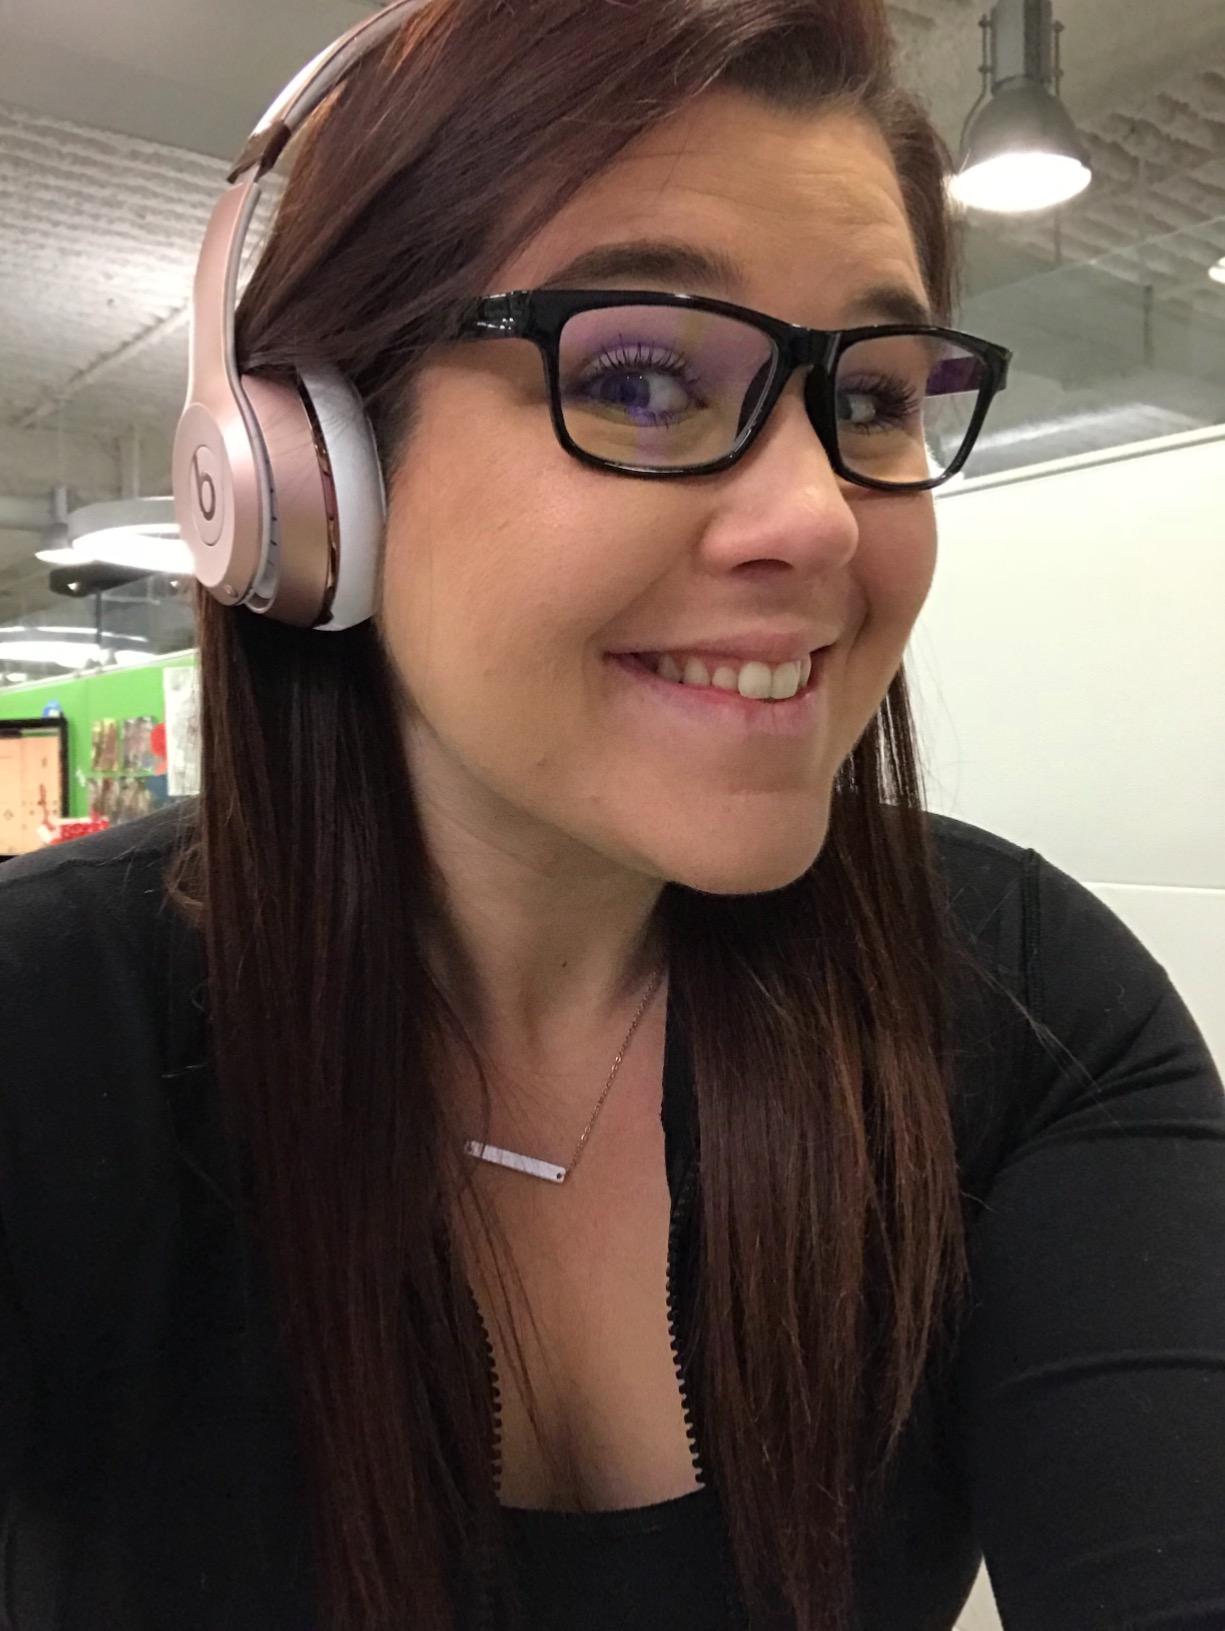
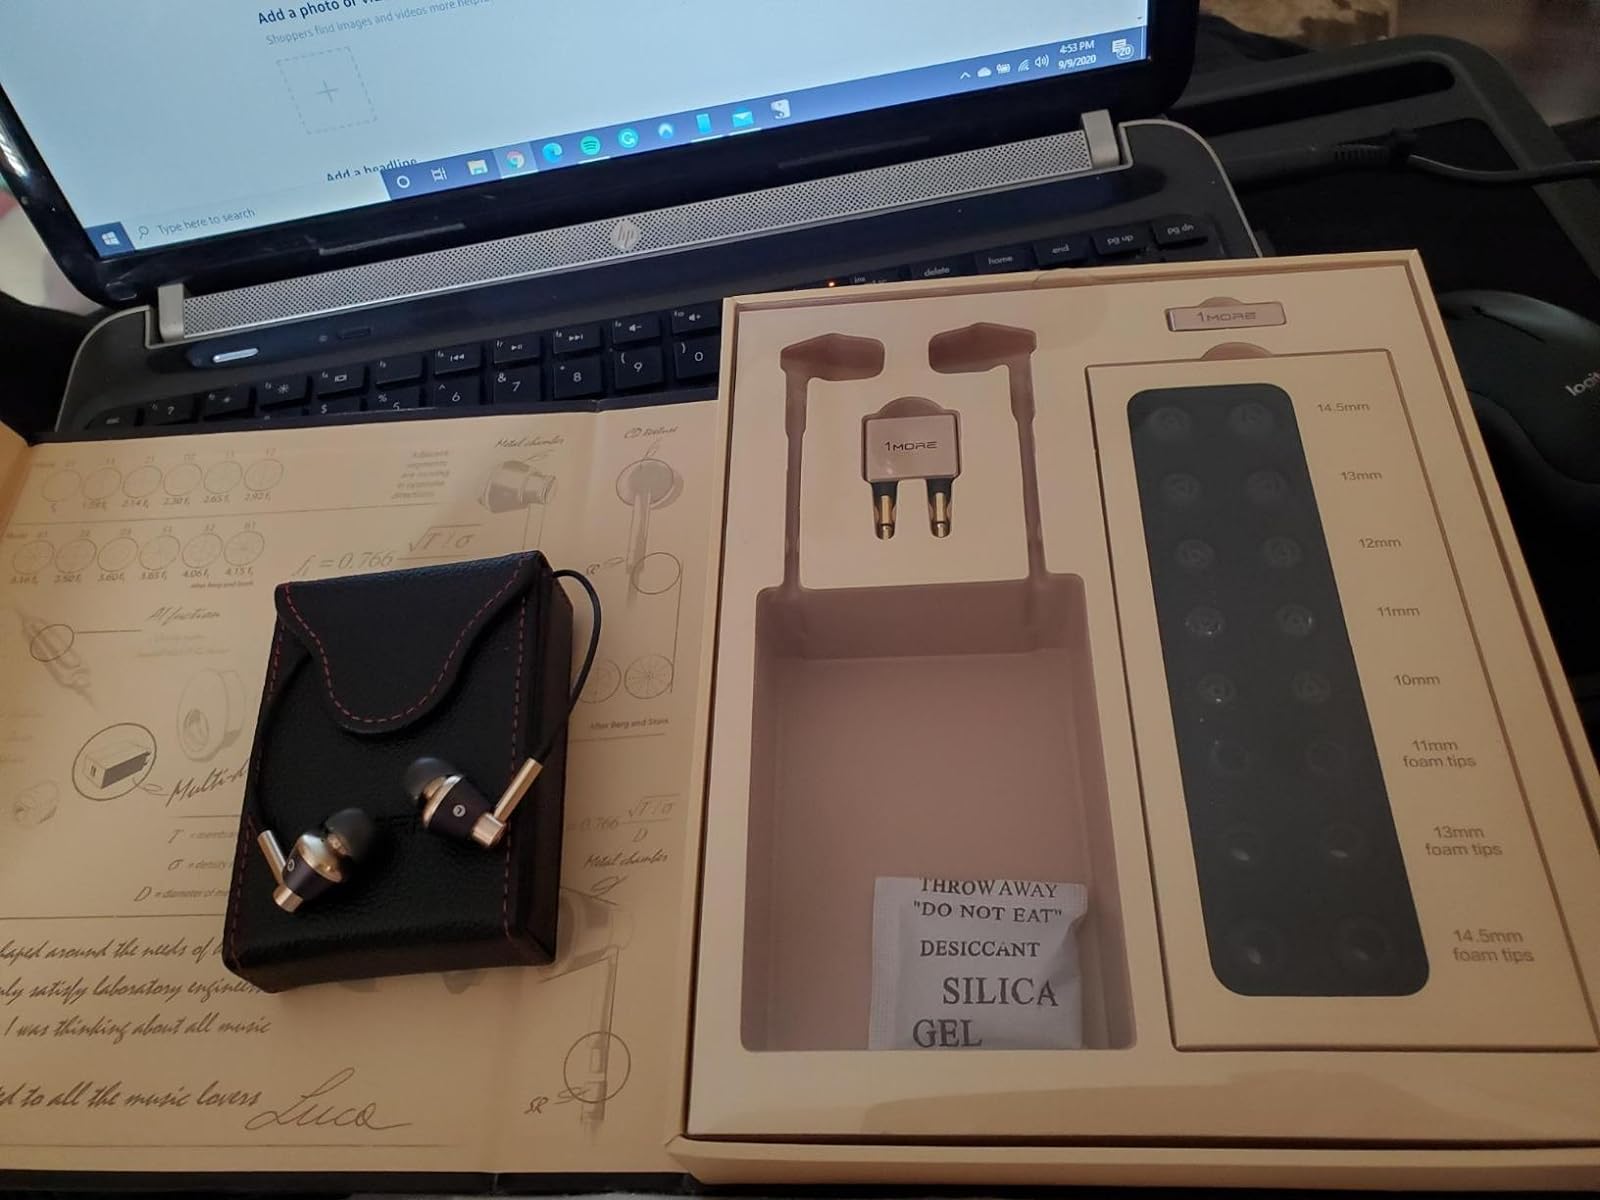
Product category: headphones
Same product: no